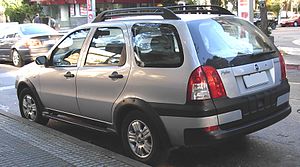
Fiat Palio / Historie / Modelvarianter
Fiat Palio var en minibil bygget af Fiat Automobiles i årene 1996 til 2017. Da den var udviklet til hele verden, blev den bl.a. fremstillet i Brasilien, Argentina, Egypten, Kina, Indien, Rusland, Sydafrika og Tyrkiet og fik hurtigt tilnavnet Verdensbil.